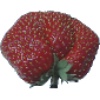
Label: strawberry_wedge